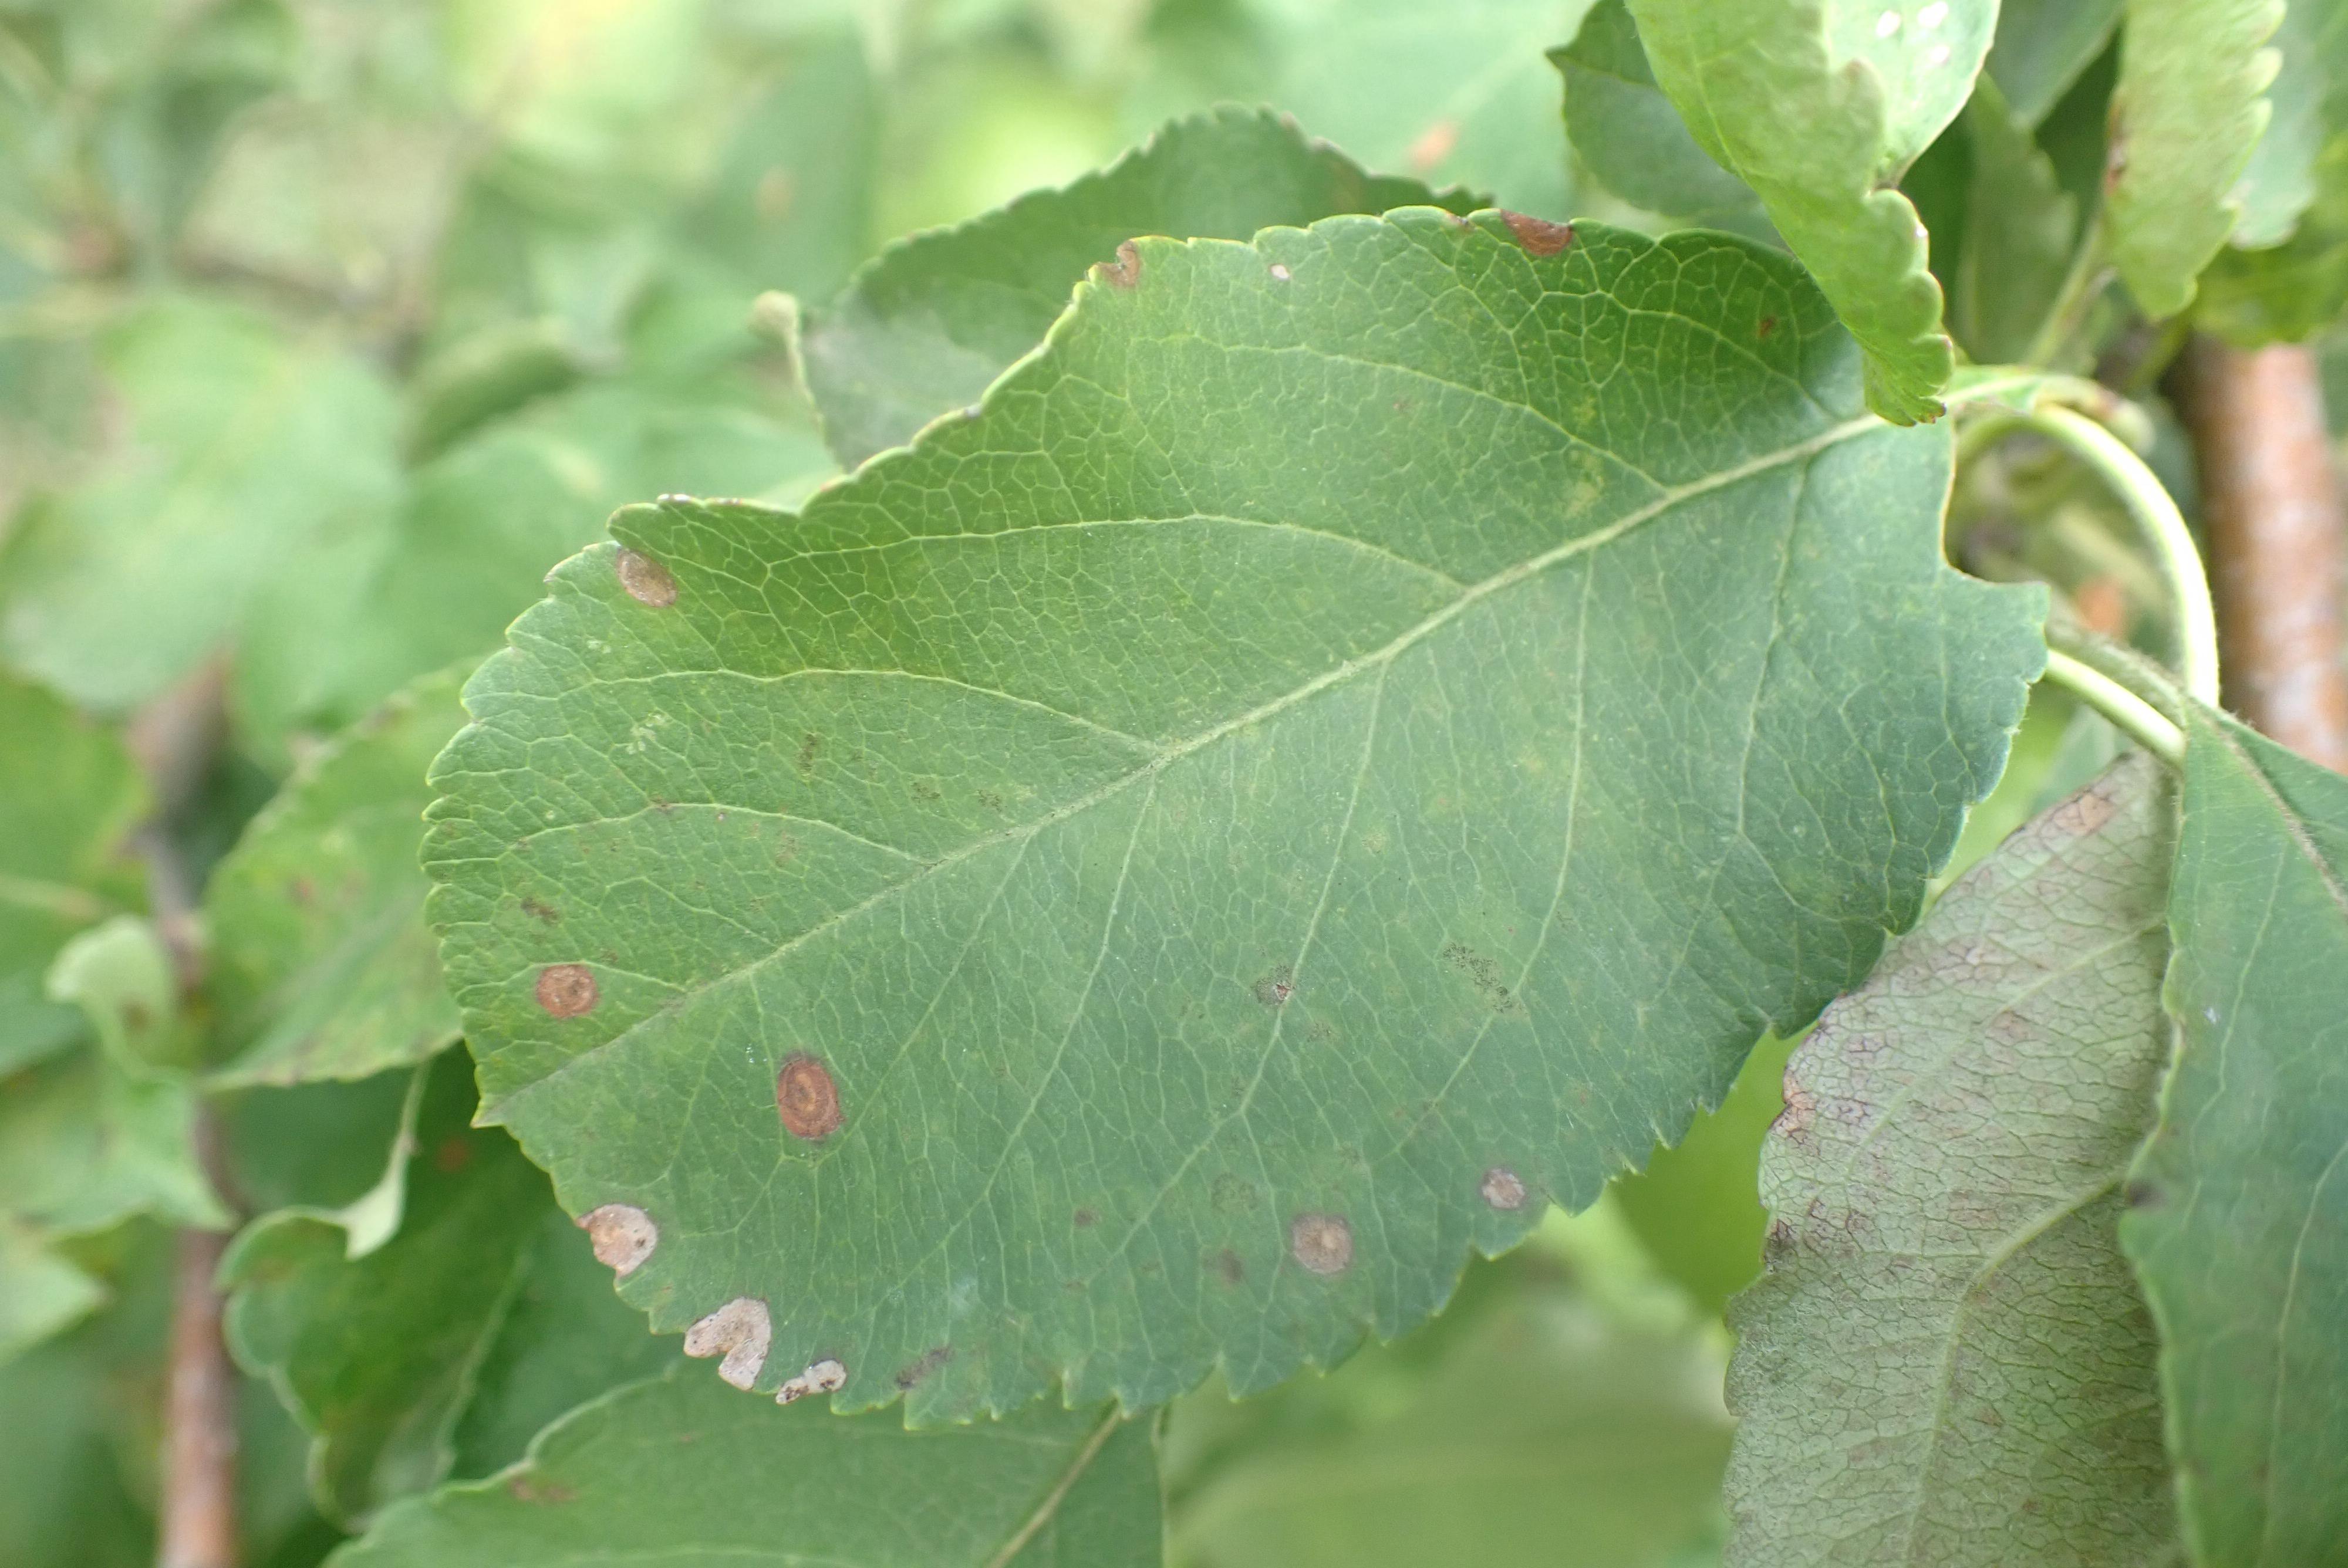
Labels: complex